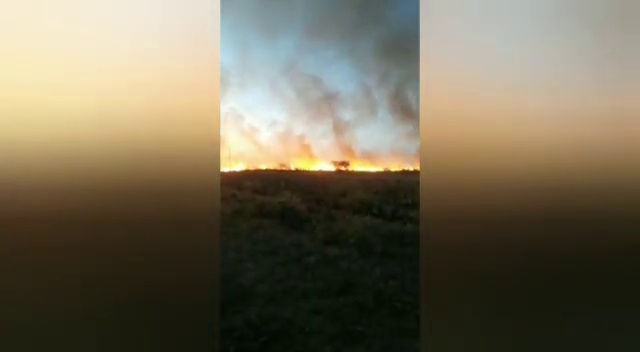
Fire: yes
Smoke: yes